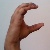
The image shows a hand gesture representing the letter 'C' in Indian Sign Language.